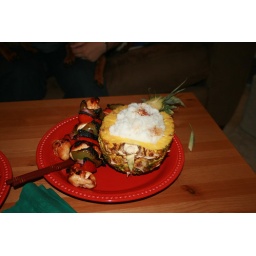
Coconut rice served in a pineapple, a touch of orange and saffron, with soy/ginger chicken grilled skewers and roasted pineapple